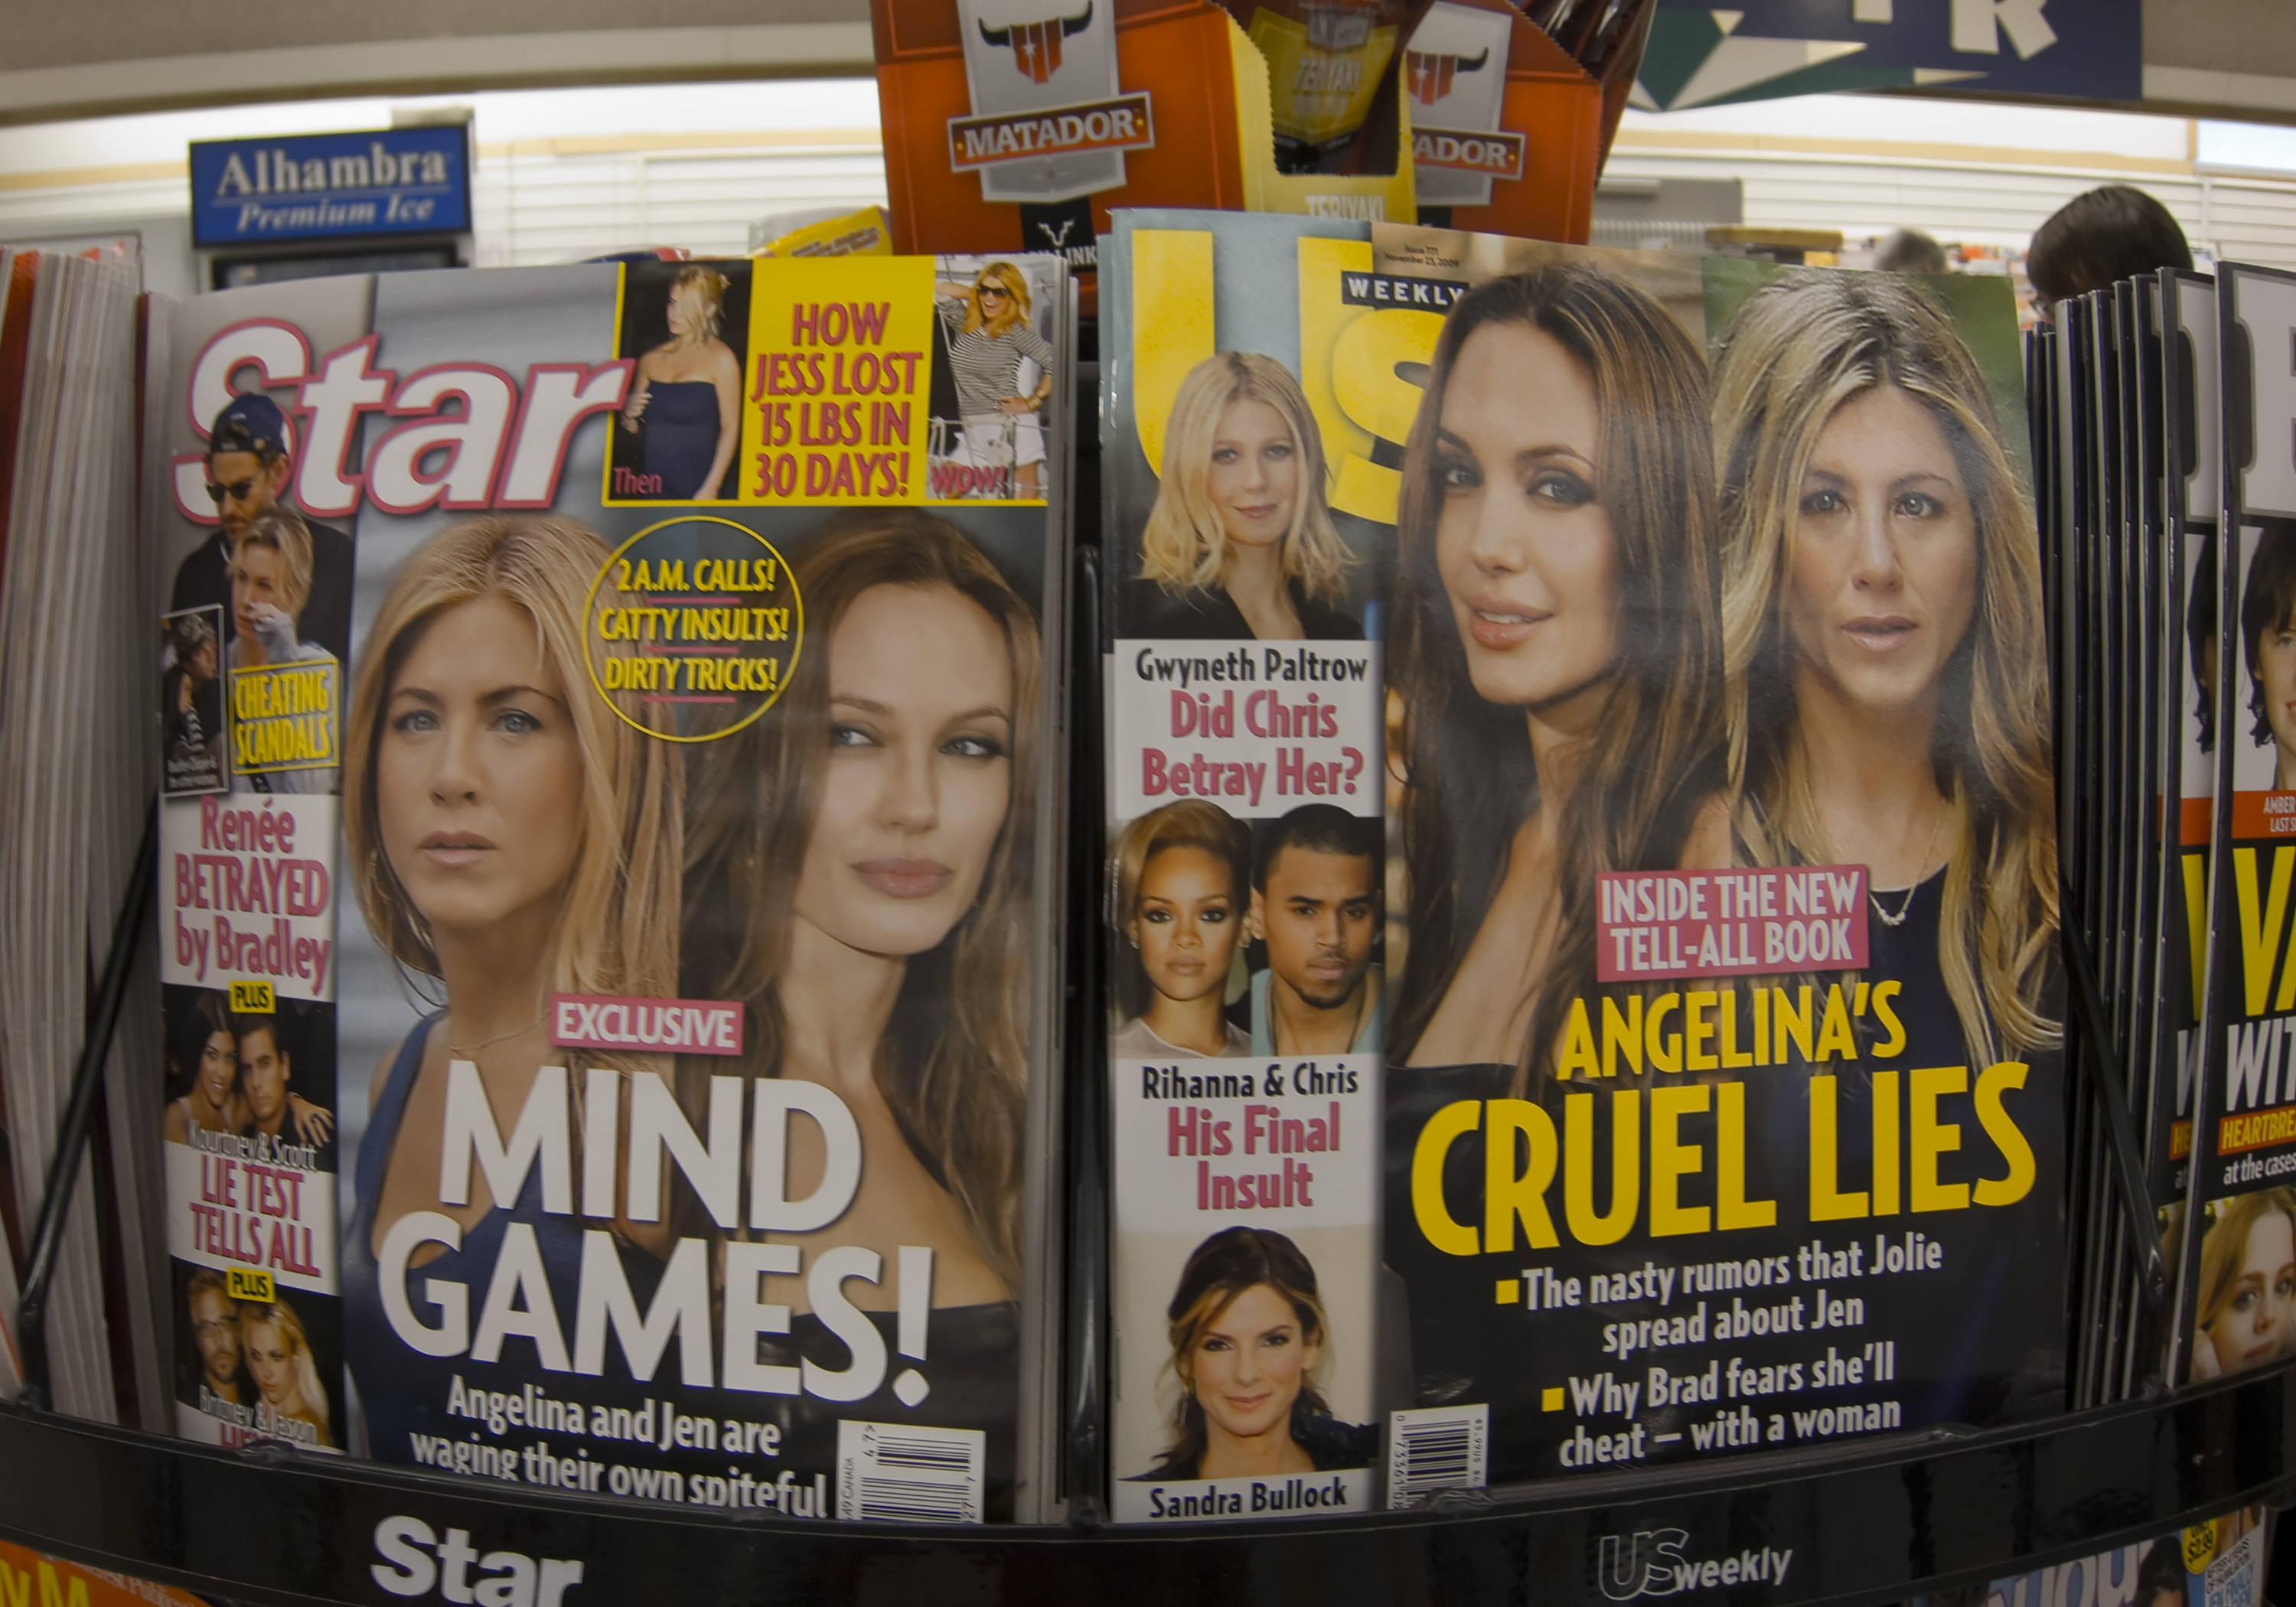
advertising, magazine, supermarket, comics, sacramento, tabliod